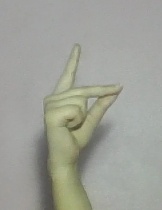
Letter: ta